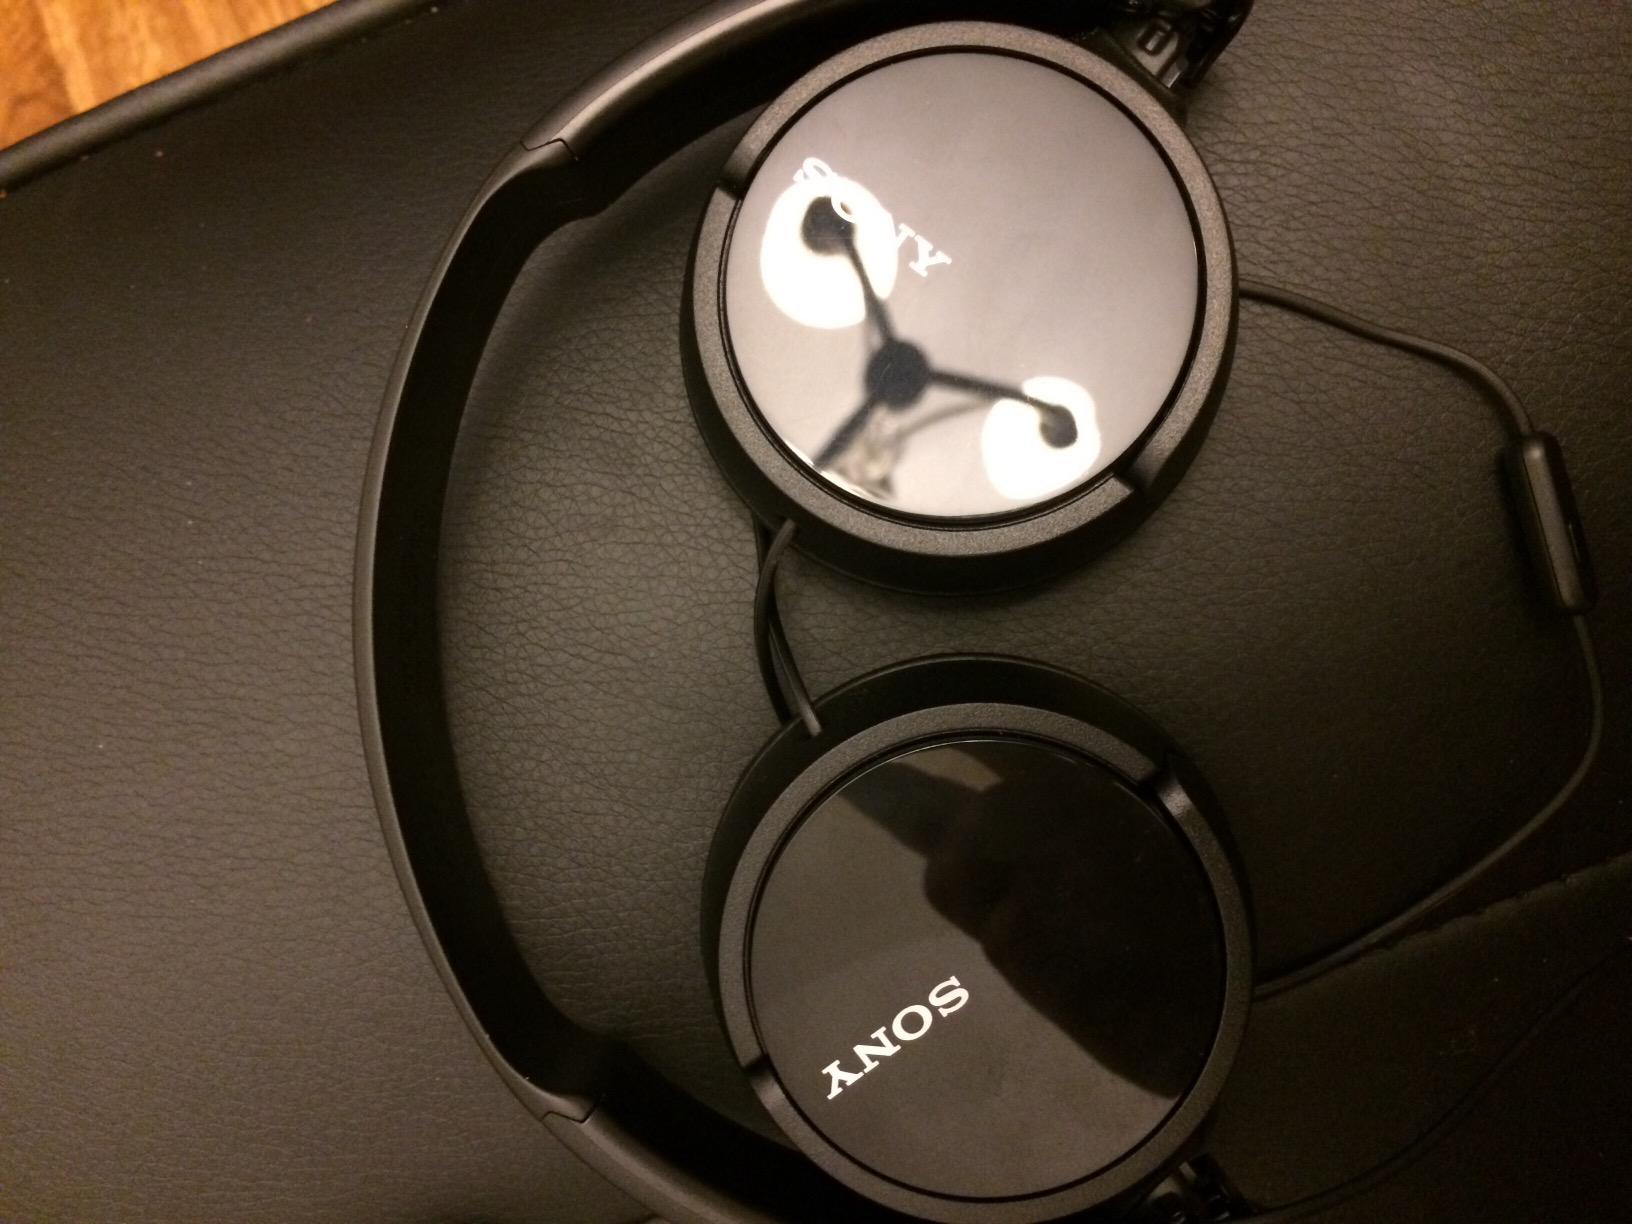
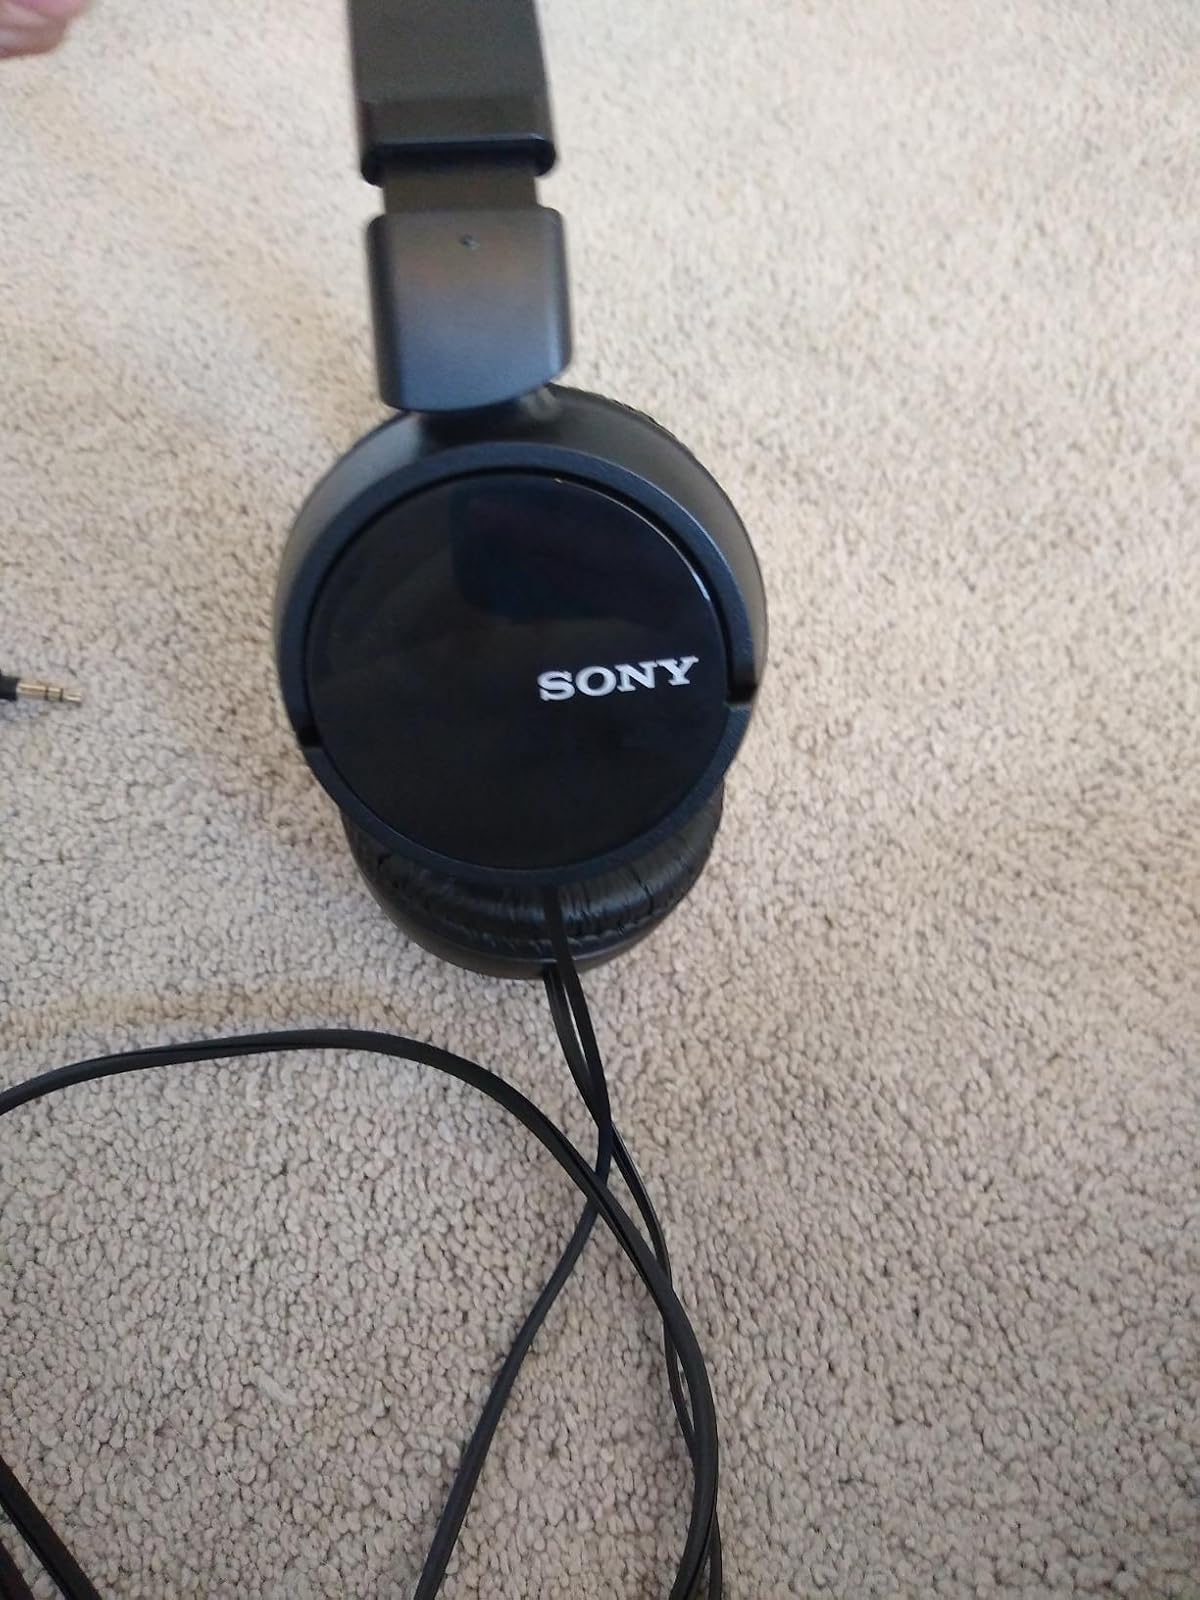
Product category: headphones
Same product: no